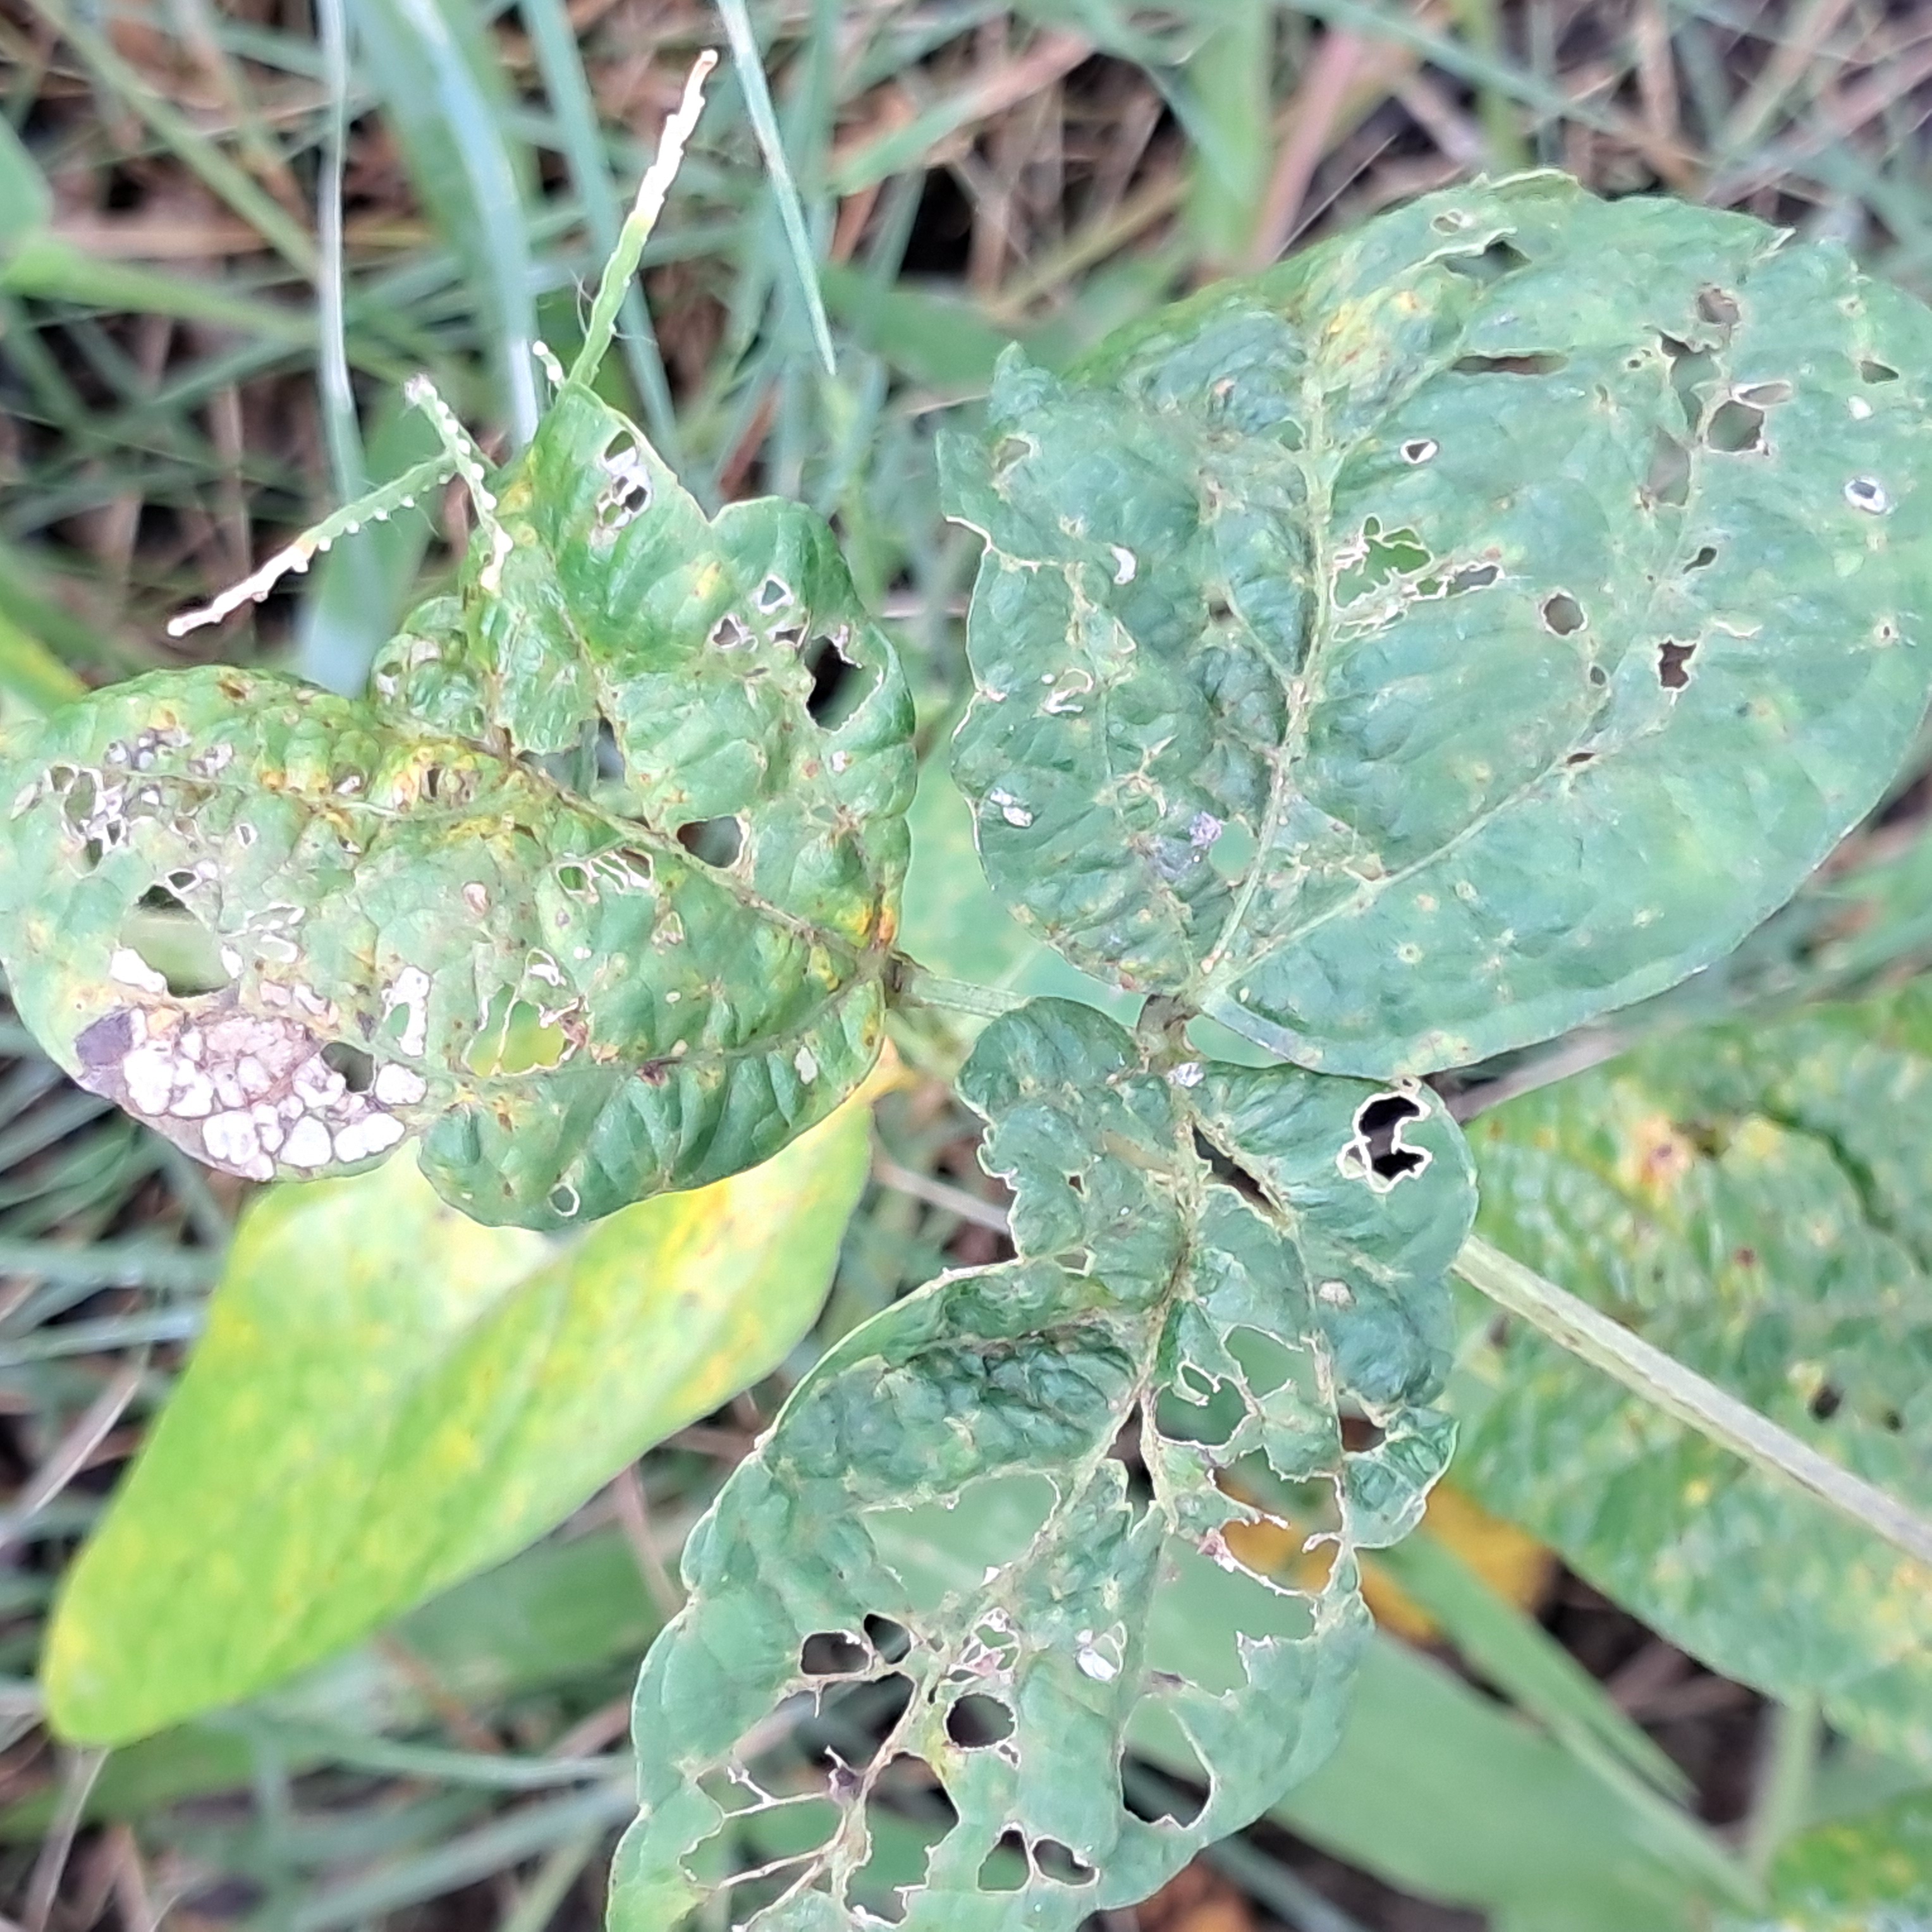
Label: Caterpillar_Semilooper_Pest